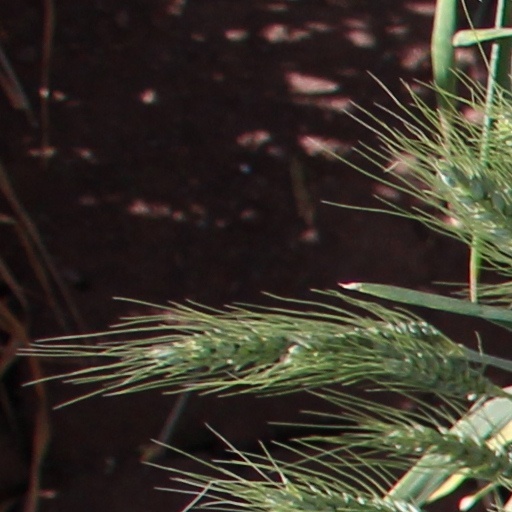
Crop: wheat